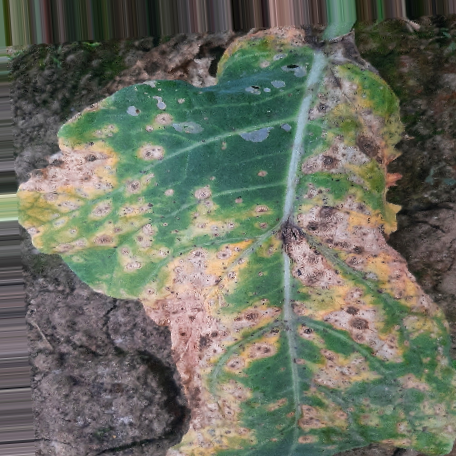
Label: Downy Mildew